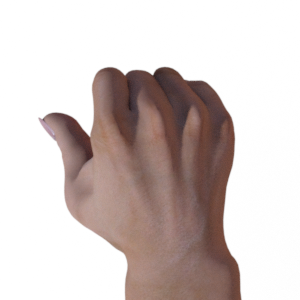
Label: rock